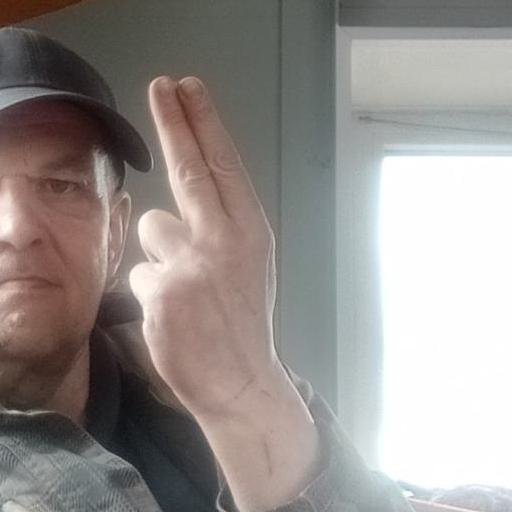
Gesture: two_up_inverted